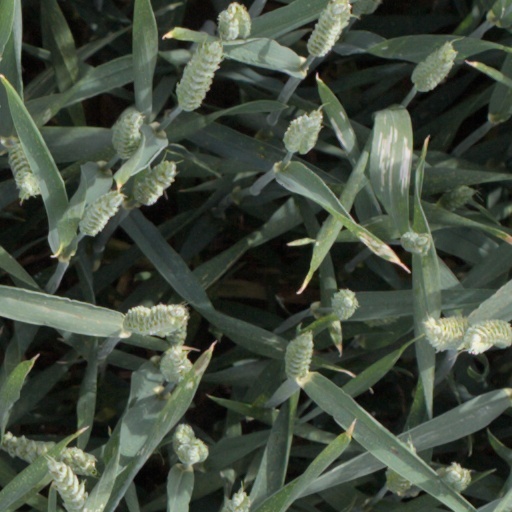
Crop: wheat